Anja Snellman

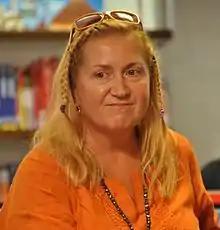
Anja Snellman in 2010.

Anja Kyllikki Snellman-Orma (née Kauranen; born 23 May 1954, in Helsinki) is a Finnish novelist, poet, journalist, television commentator, and psychotherapist.